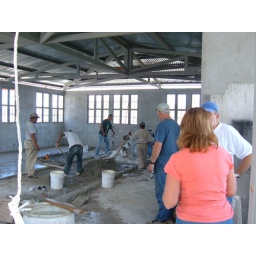
Pouring more floor in library